Air-to-air missile

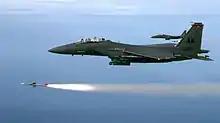
Two F-15Es from the 90th Fighter Squadron USAF, from Elmendorf Air Force Base, Alaska, fire a pair of semi-active radar homing AIM-7Ms during a training mission.

Active radar (AR)-guided missiles carry their own radar system to detect and track their target. However, the size of the radar antenna is limited by the small diameter of missiles, limiting its range which typically means such missiles are launched at a predicted future location of the target, often relying on separate guidance systems such as Global Positioning System, inertial guidance, or a mid-course update from either the launching aircraft or other system that can communicate with the missile to get the missile close to the target. At a predetermined point (frequently based on time since launch or arrival near the predicted target location) the missile's radar system is activated (the missile is said to "go active"), and the missile then homes in on the target.